Shoot Down

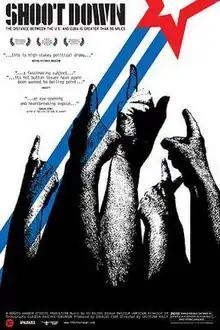

Shoot Down is a 2006 documentary regarding the events surrounding the Brothers to the Rescue organization and the eventual shootdown of two of its aircraft.